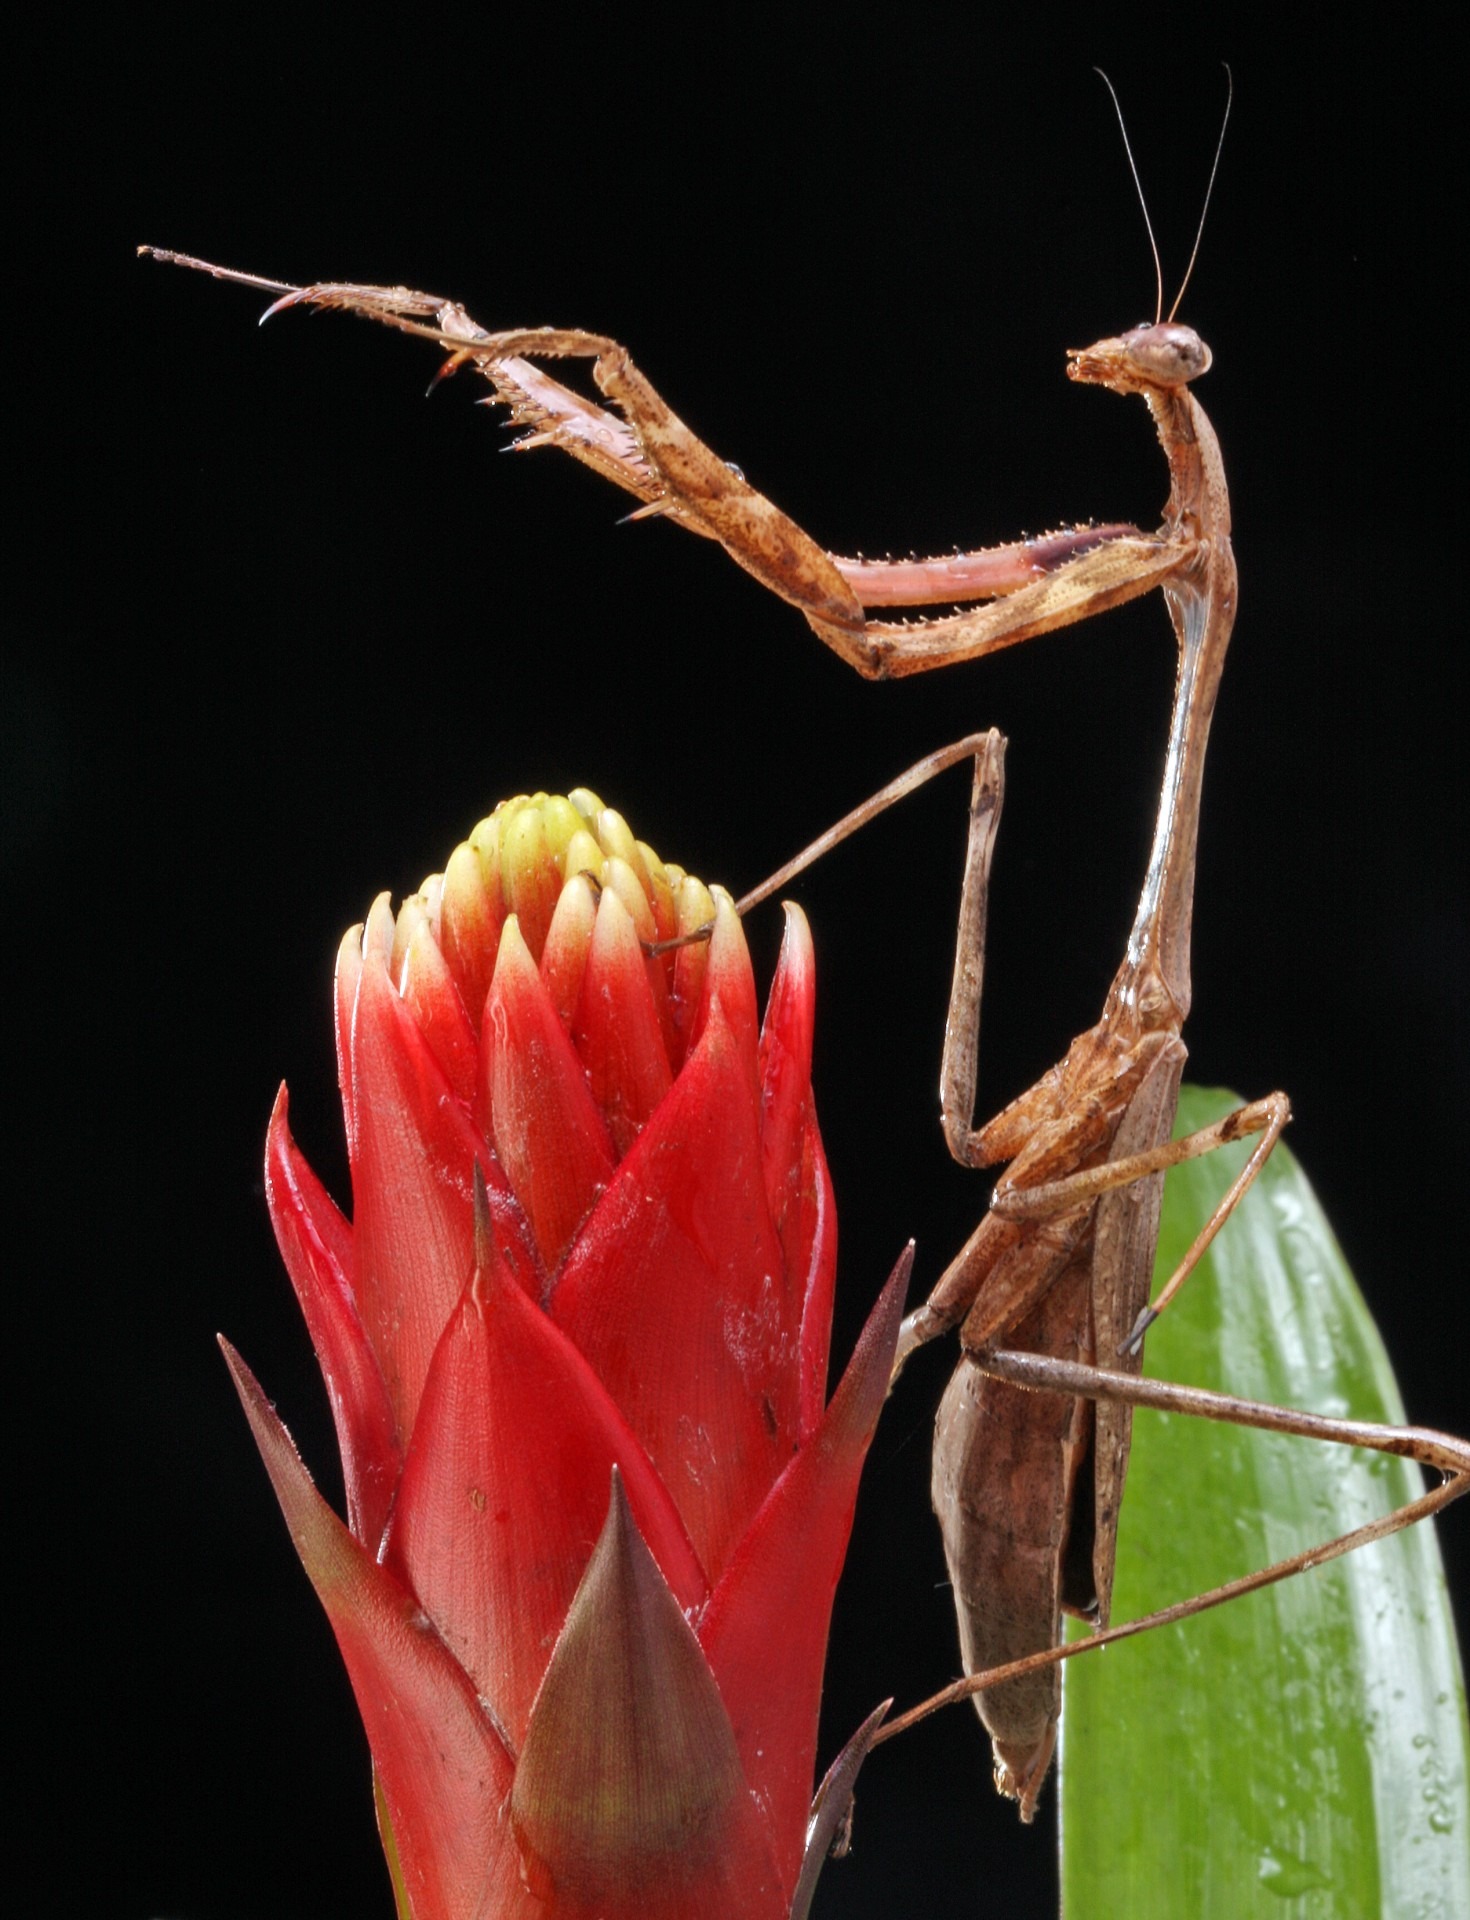
nature, branch, plant, leaf, flower, photo, wildlife, portrait, red, praying mantis, insect, macro, botany, flora, fauna, close up, details, creepy, ugly, image, macro photography, conducting, plant stem, conducting orchestra